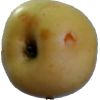
Label: Apple 6